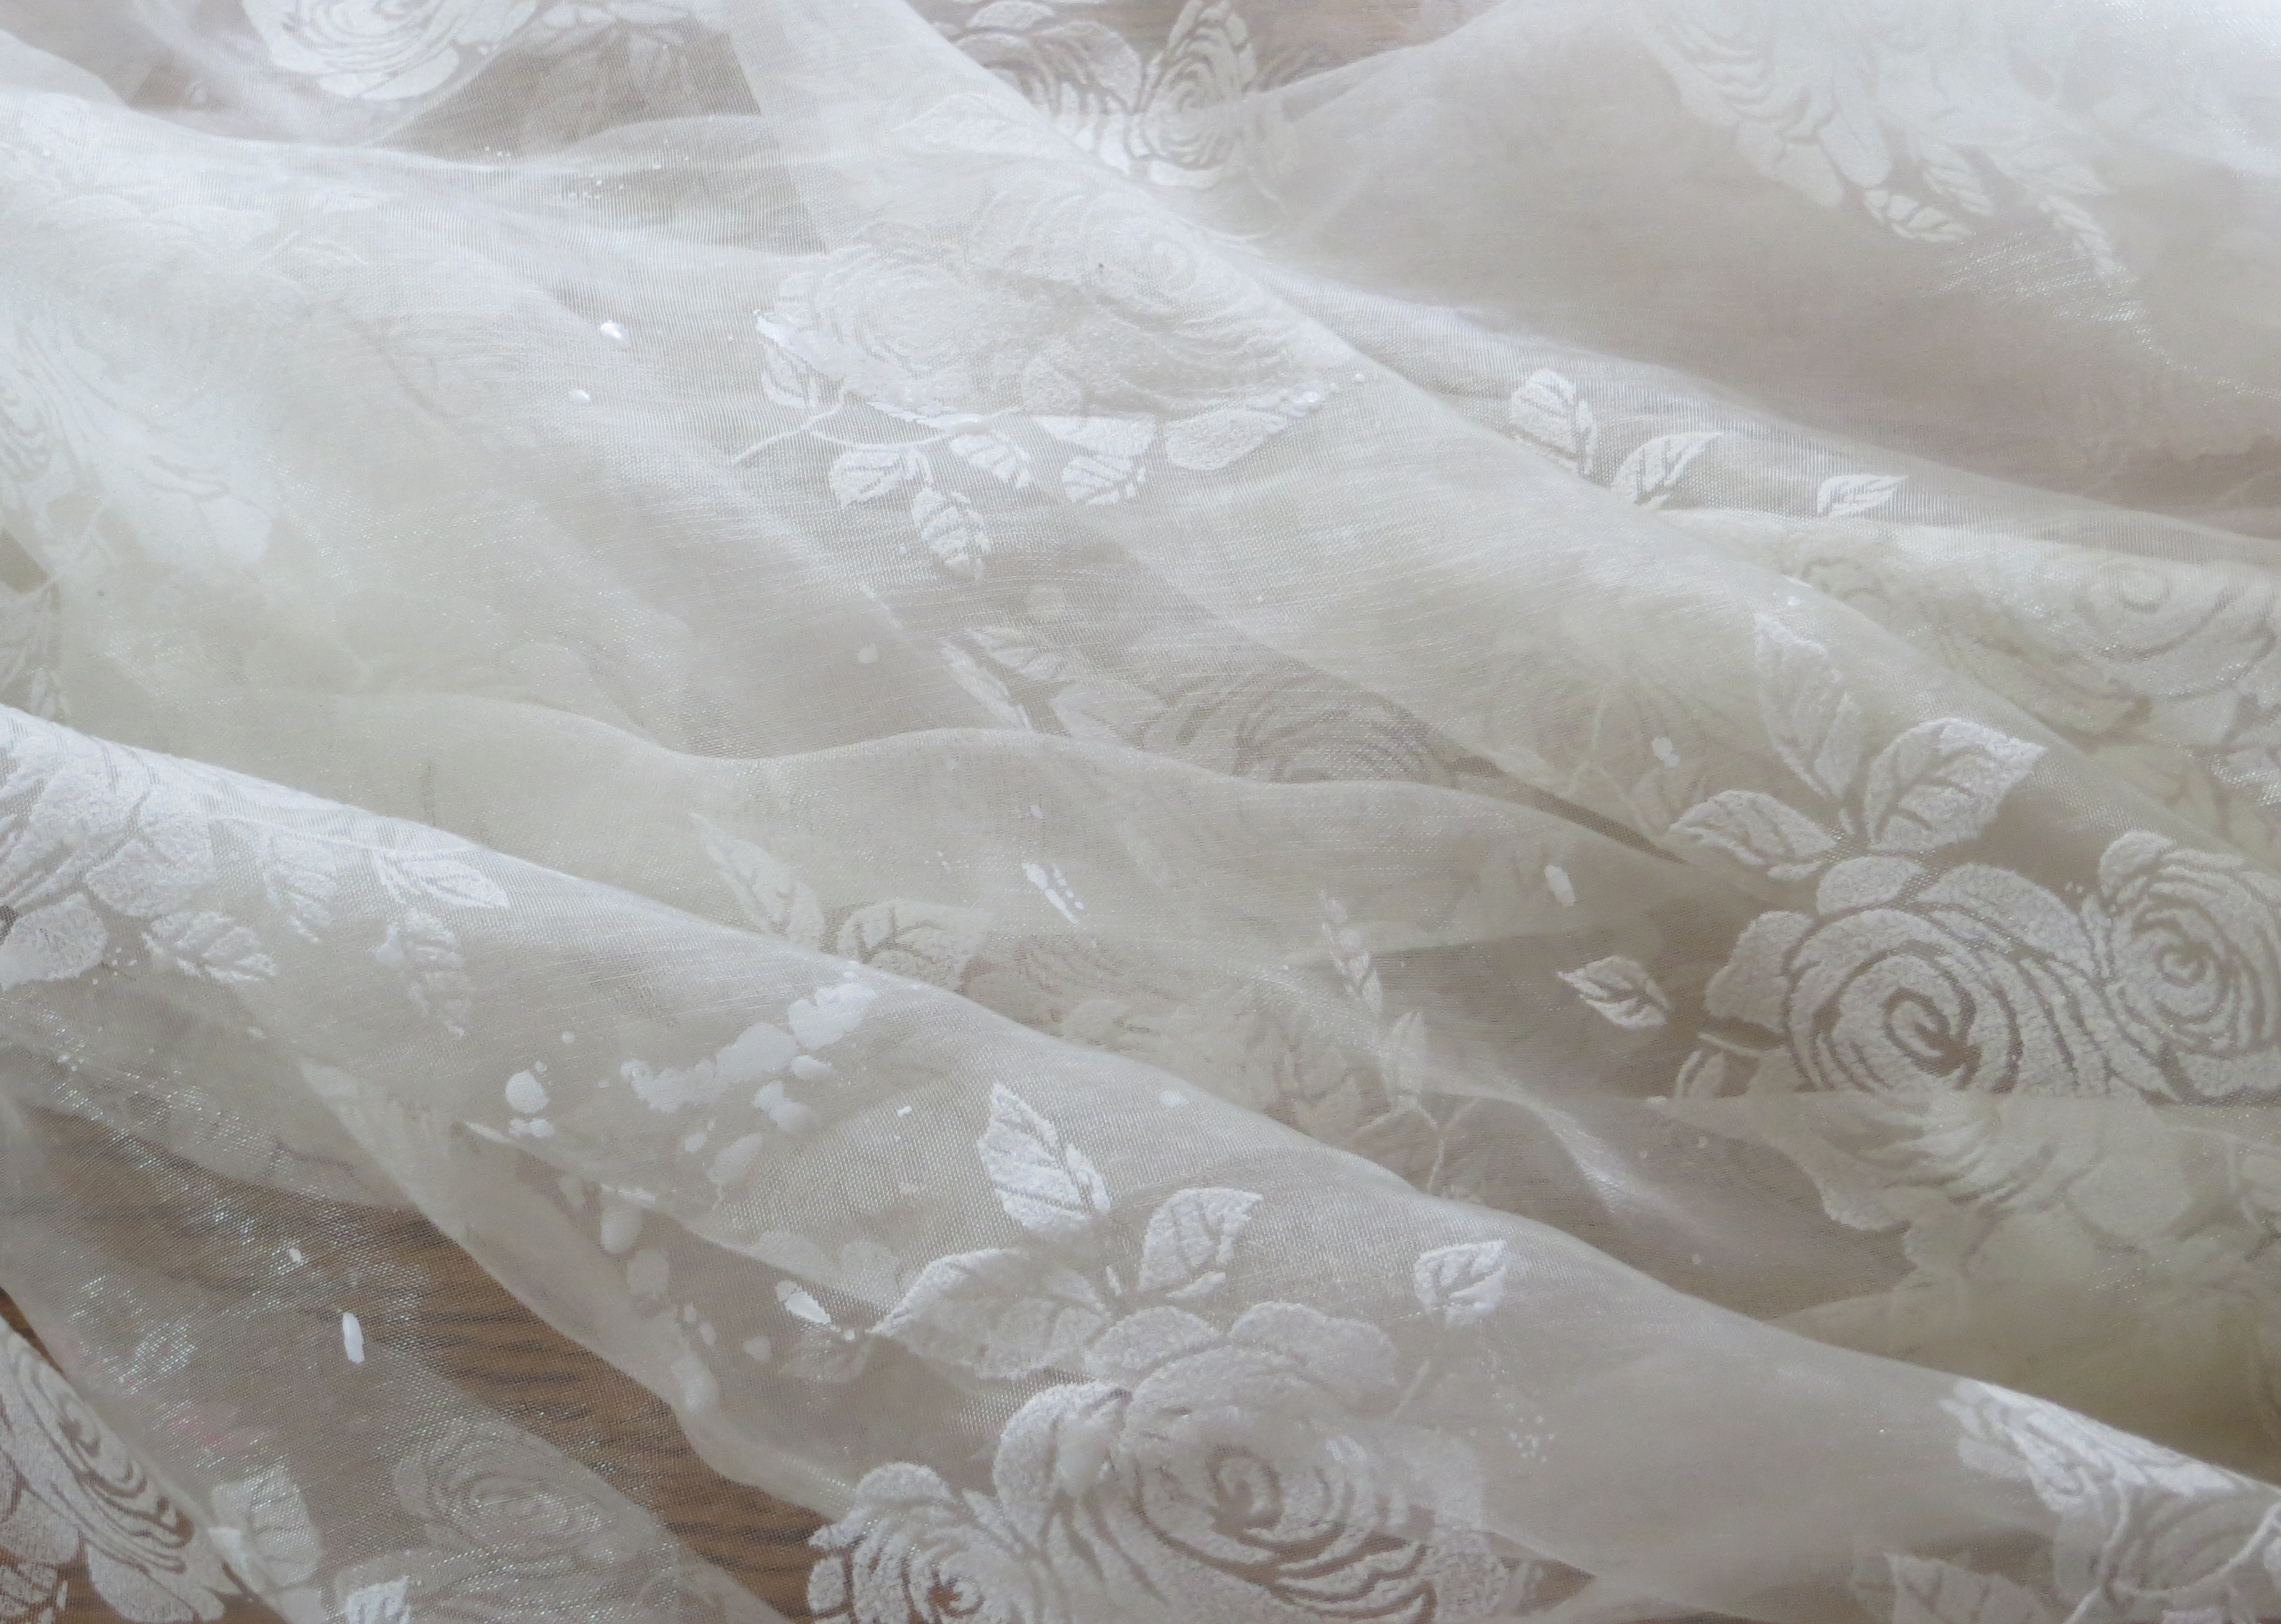
white, decoration, lace, romantic, wedding, wedding dress, material, bride and groom, fabric, textile, dress, bed, pair, gown, marry, duvet cover, bed sheet, fashion accessory, bridal clothing